St Paul's Island

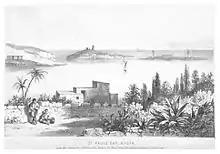
View of Saint Paul's Island in 1861

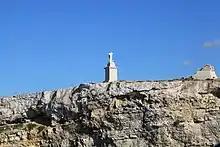
The statue of Saint Paul and the ruins of the tower.

The Acts of the Apostles tell the story of how Paul the Apostle was shipwrecked on an island which Chapter 28 identifies as Malta while on his way to Rome to face charges in 60 AD. Traditionally, St Paul's Island was identified as the location for this shipwreck, but this has been disputed. Given the prevalent North Easterly winds and the sandbar and sandy beach mentioned in the Bible, it has been argued that it is more likely the actual shipwreck took place in the area known as il-Munxar which has a submerged reef and a sandy beach near St. Thomas' Bay in the southeast part of the island. Archaeologists have found the 4 anchors in St. Thomas Bay and documented the journey.